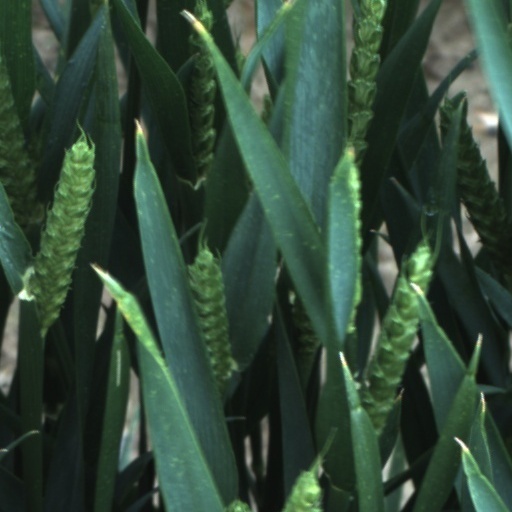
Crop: wheat